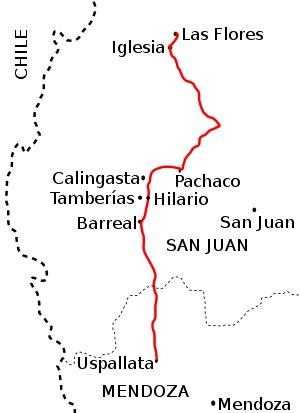
La Route nationale 149 ou Ruta Nacional 149 est une route d'Argentine, qui se trouve au nord-ouest de la province de Mendoza et au sud-ouest de celle de San Juan. Son parcours long de 346 kilomètres relie la route nationale 7 dans la ville d'Uspallata et la route nationale 150, dans la localité sanjuanine de Las Flores.